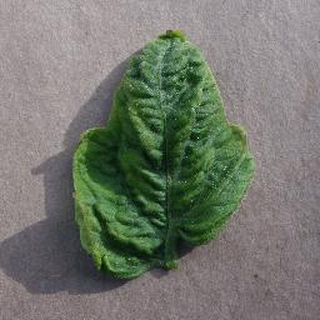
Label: tomato_yellow_leaf_curl_virus